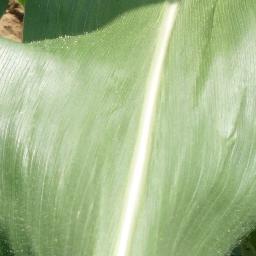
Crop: corn
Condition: (maize)_healthy